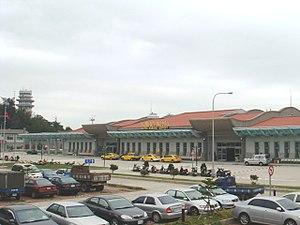
L'aéroport de Matsu Nangan est un des aéroports des îles Matsu dans le comté de Lienchiang au sein de la province de Fujian à Taïwan. Il est situé sur l'île de Nangan, près du village de Jieshou. Il sert également d'héliport. Uni Air étant le seul transporteur desservant l'aéroport, l'infrastructure ne peut gérer que des avions à turbopropulseurs tels que l'ATR 72-600.
Nangan est une île des îles Matsu, un canton et le siège du comté de Lienchiang à Taïwan.